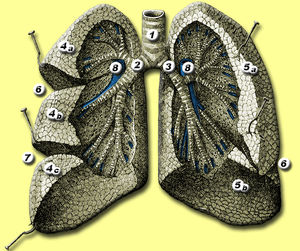
L'arbre bronchique est l'ensemble des structures véhiculant l'air inspiré et expiré, entre le larynx et les alvéoles pulmonaires. L'arbre bronchique fait partie intégralement du système respiratoire, zone de conduction des voies aériennes inférieures.